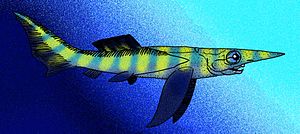
Palæozoikum
Panserfisken Rolfosteus canningensis.
Palæozoikum, tidligere kaldet Jordens oldtid, er en geologisk æra, som strækker sig fra 541 til 252 millioner år siden, hvor Palæozoikum blev afløst af mesozoikum.